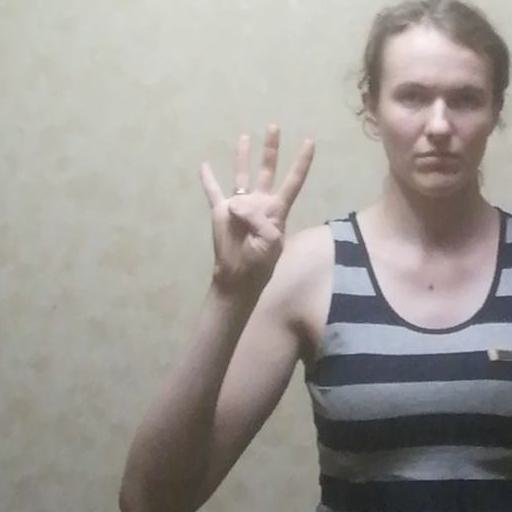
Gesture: four